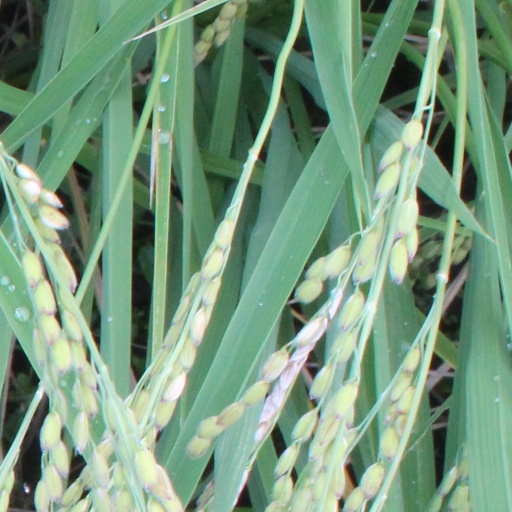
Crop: rice